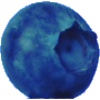
Label: huckleberry